Democratic Party (Peru)

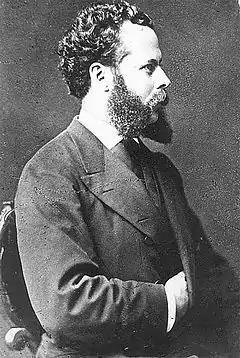
Nicolás de Piérola, founder of the Democratic Party

The Democratic Party (PD) was a political party in Peru.